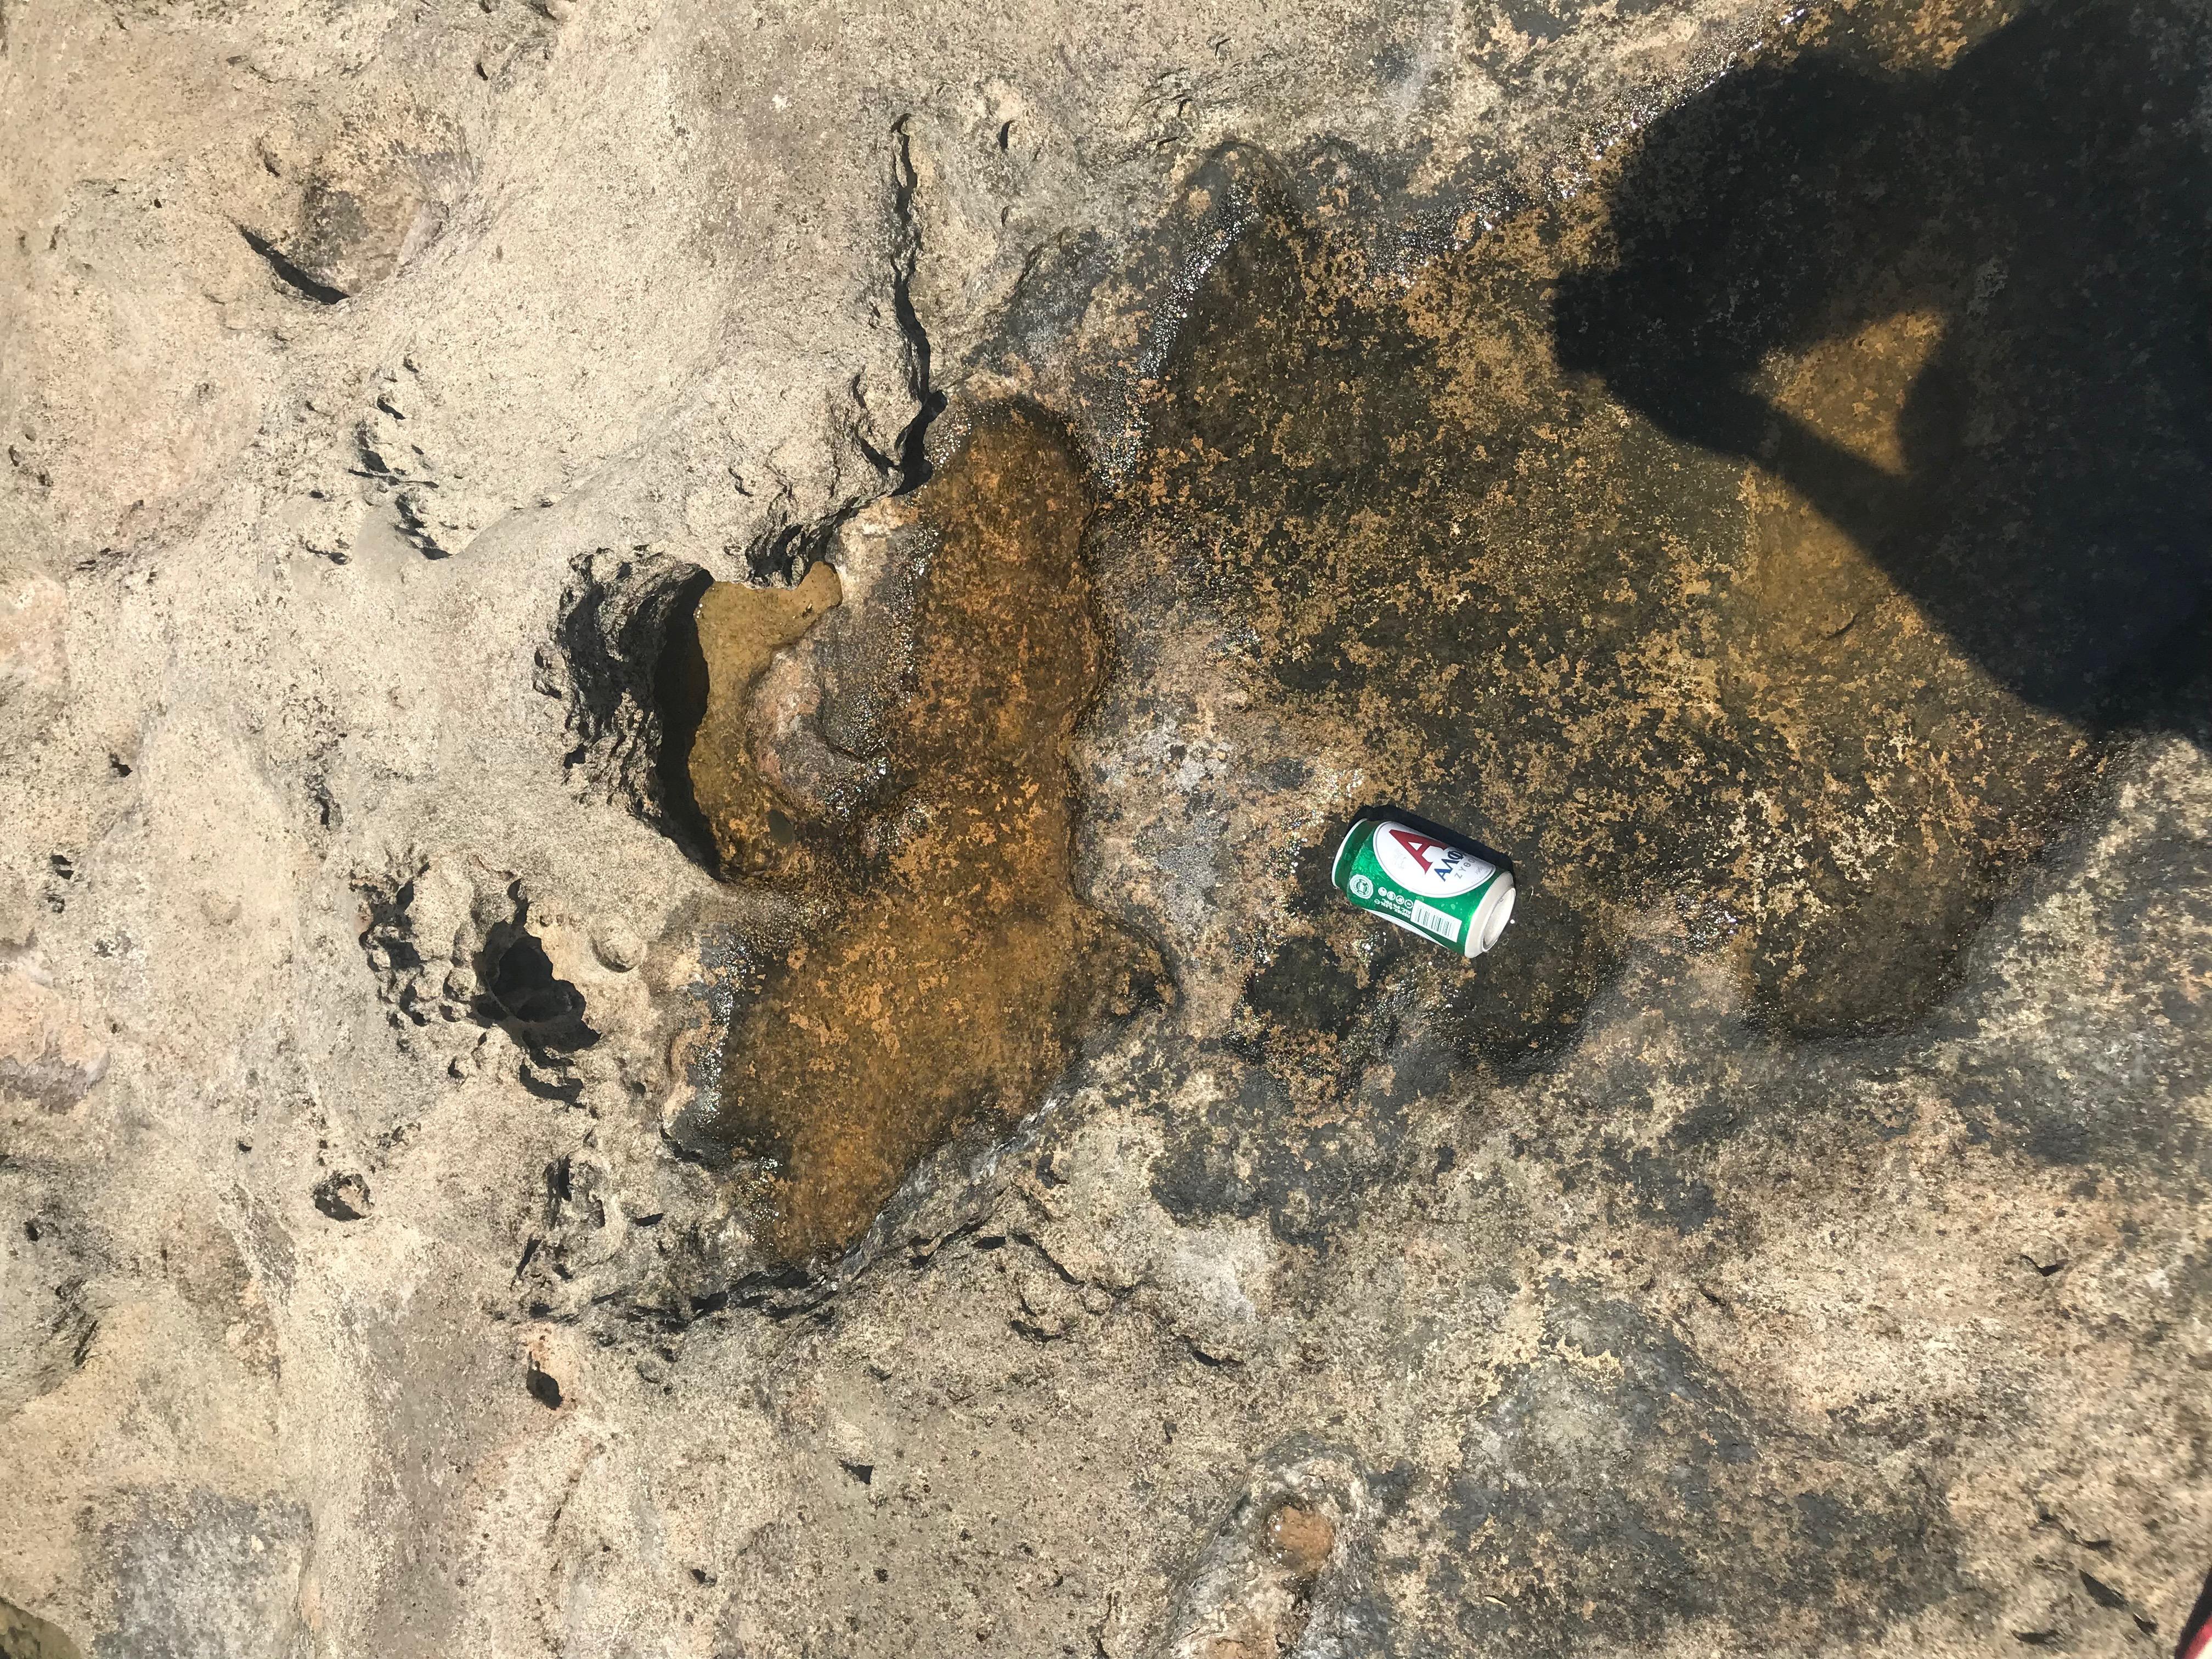
Object: Drink can (Can)